Brian Nordgren

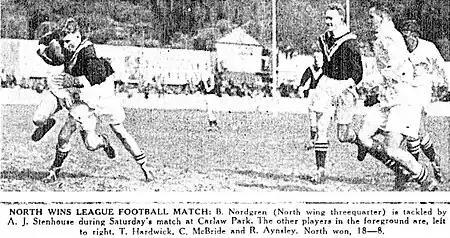
Nordgren with the ball for the North Island team in their match with the South Island at Carlaw Park on October 6, 1945.

Nordgren joined Ponsonby in 1944, scoring 5 tries. In the following season he scored 156 points in the Auckland Rugby League competition for Ponsonby which was an Auckland senior club record. In an exhibition match between Ponsonby and Mt Albert in Cambridge, Waikato he scored a try and kicked 8 goals. He also represented Auckland and scored 91 points from just 5 games including a remarkable 17 tries. Norgren also scored 13 points for Auckland Pākehā against Auckland Māori in their 19-16 win. He also scored a try in the North Island's 18-8 win over the South Island on October 6, 1945. Nordgren was a champion sprinter and held the New Zealand junior 100 yard and 220 yard records.